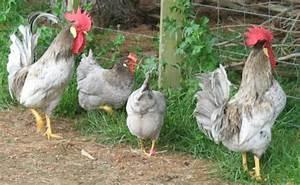
chicken